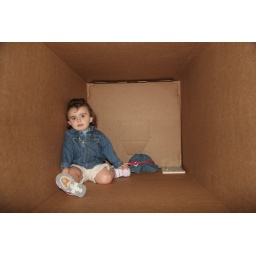
Katelyn in the box for the new stove